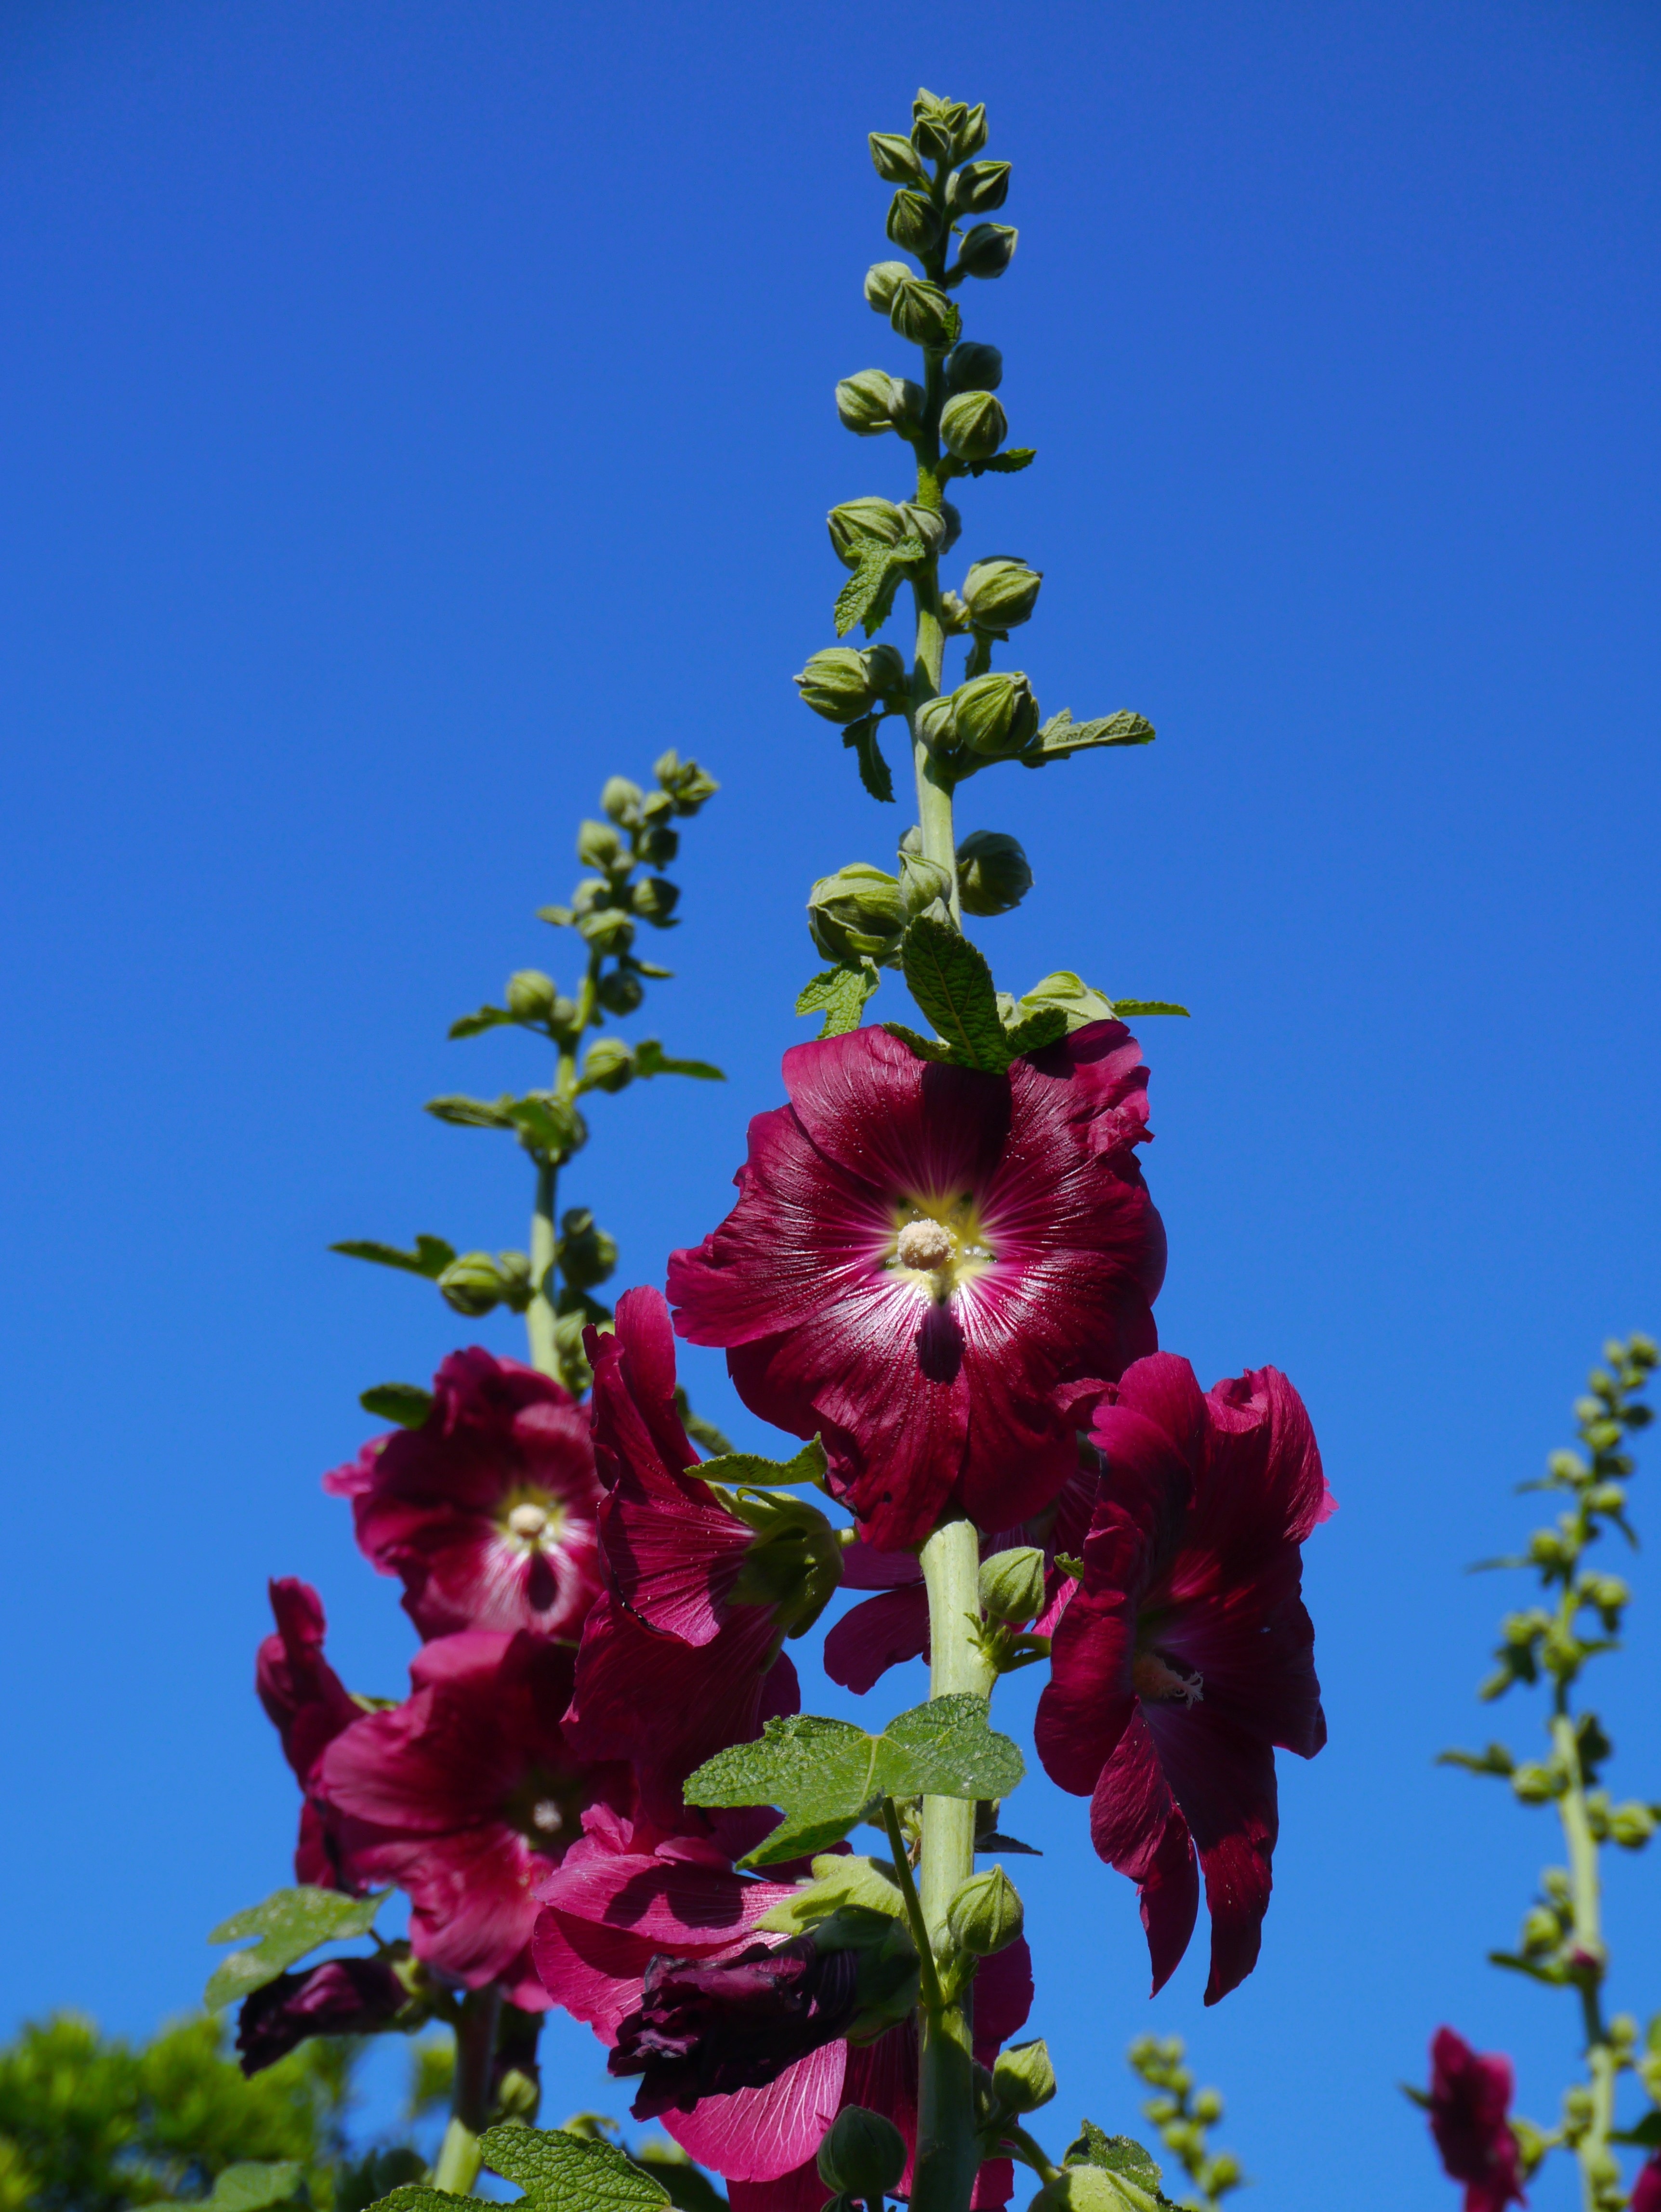
blossom, plant, leaf, flower, petal, green, red, botany, blue, japan, flora, blue sky, wildflower, flowers, bud, digitalis, gladiolus, hollyhocks, otsu park, yokosuka, flowering plant, delphinium, red purple, althaea rosea, verbascum, hana aoi, akane, annual plant, land plant